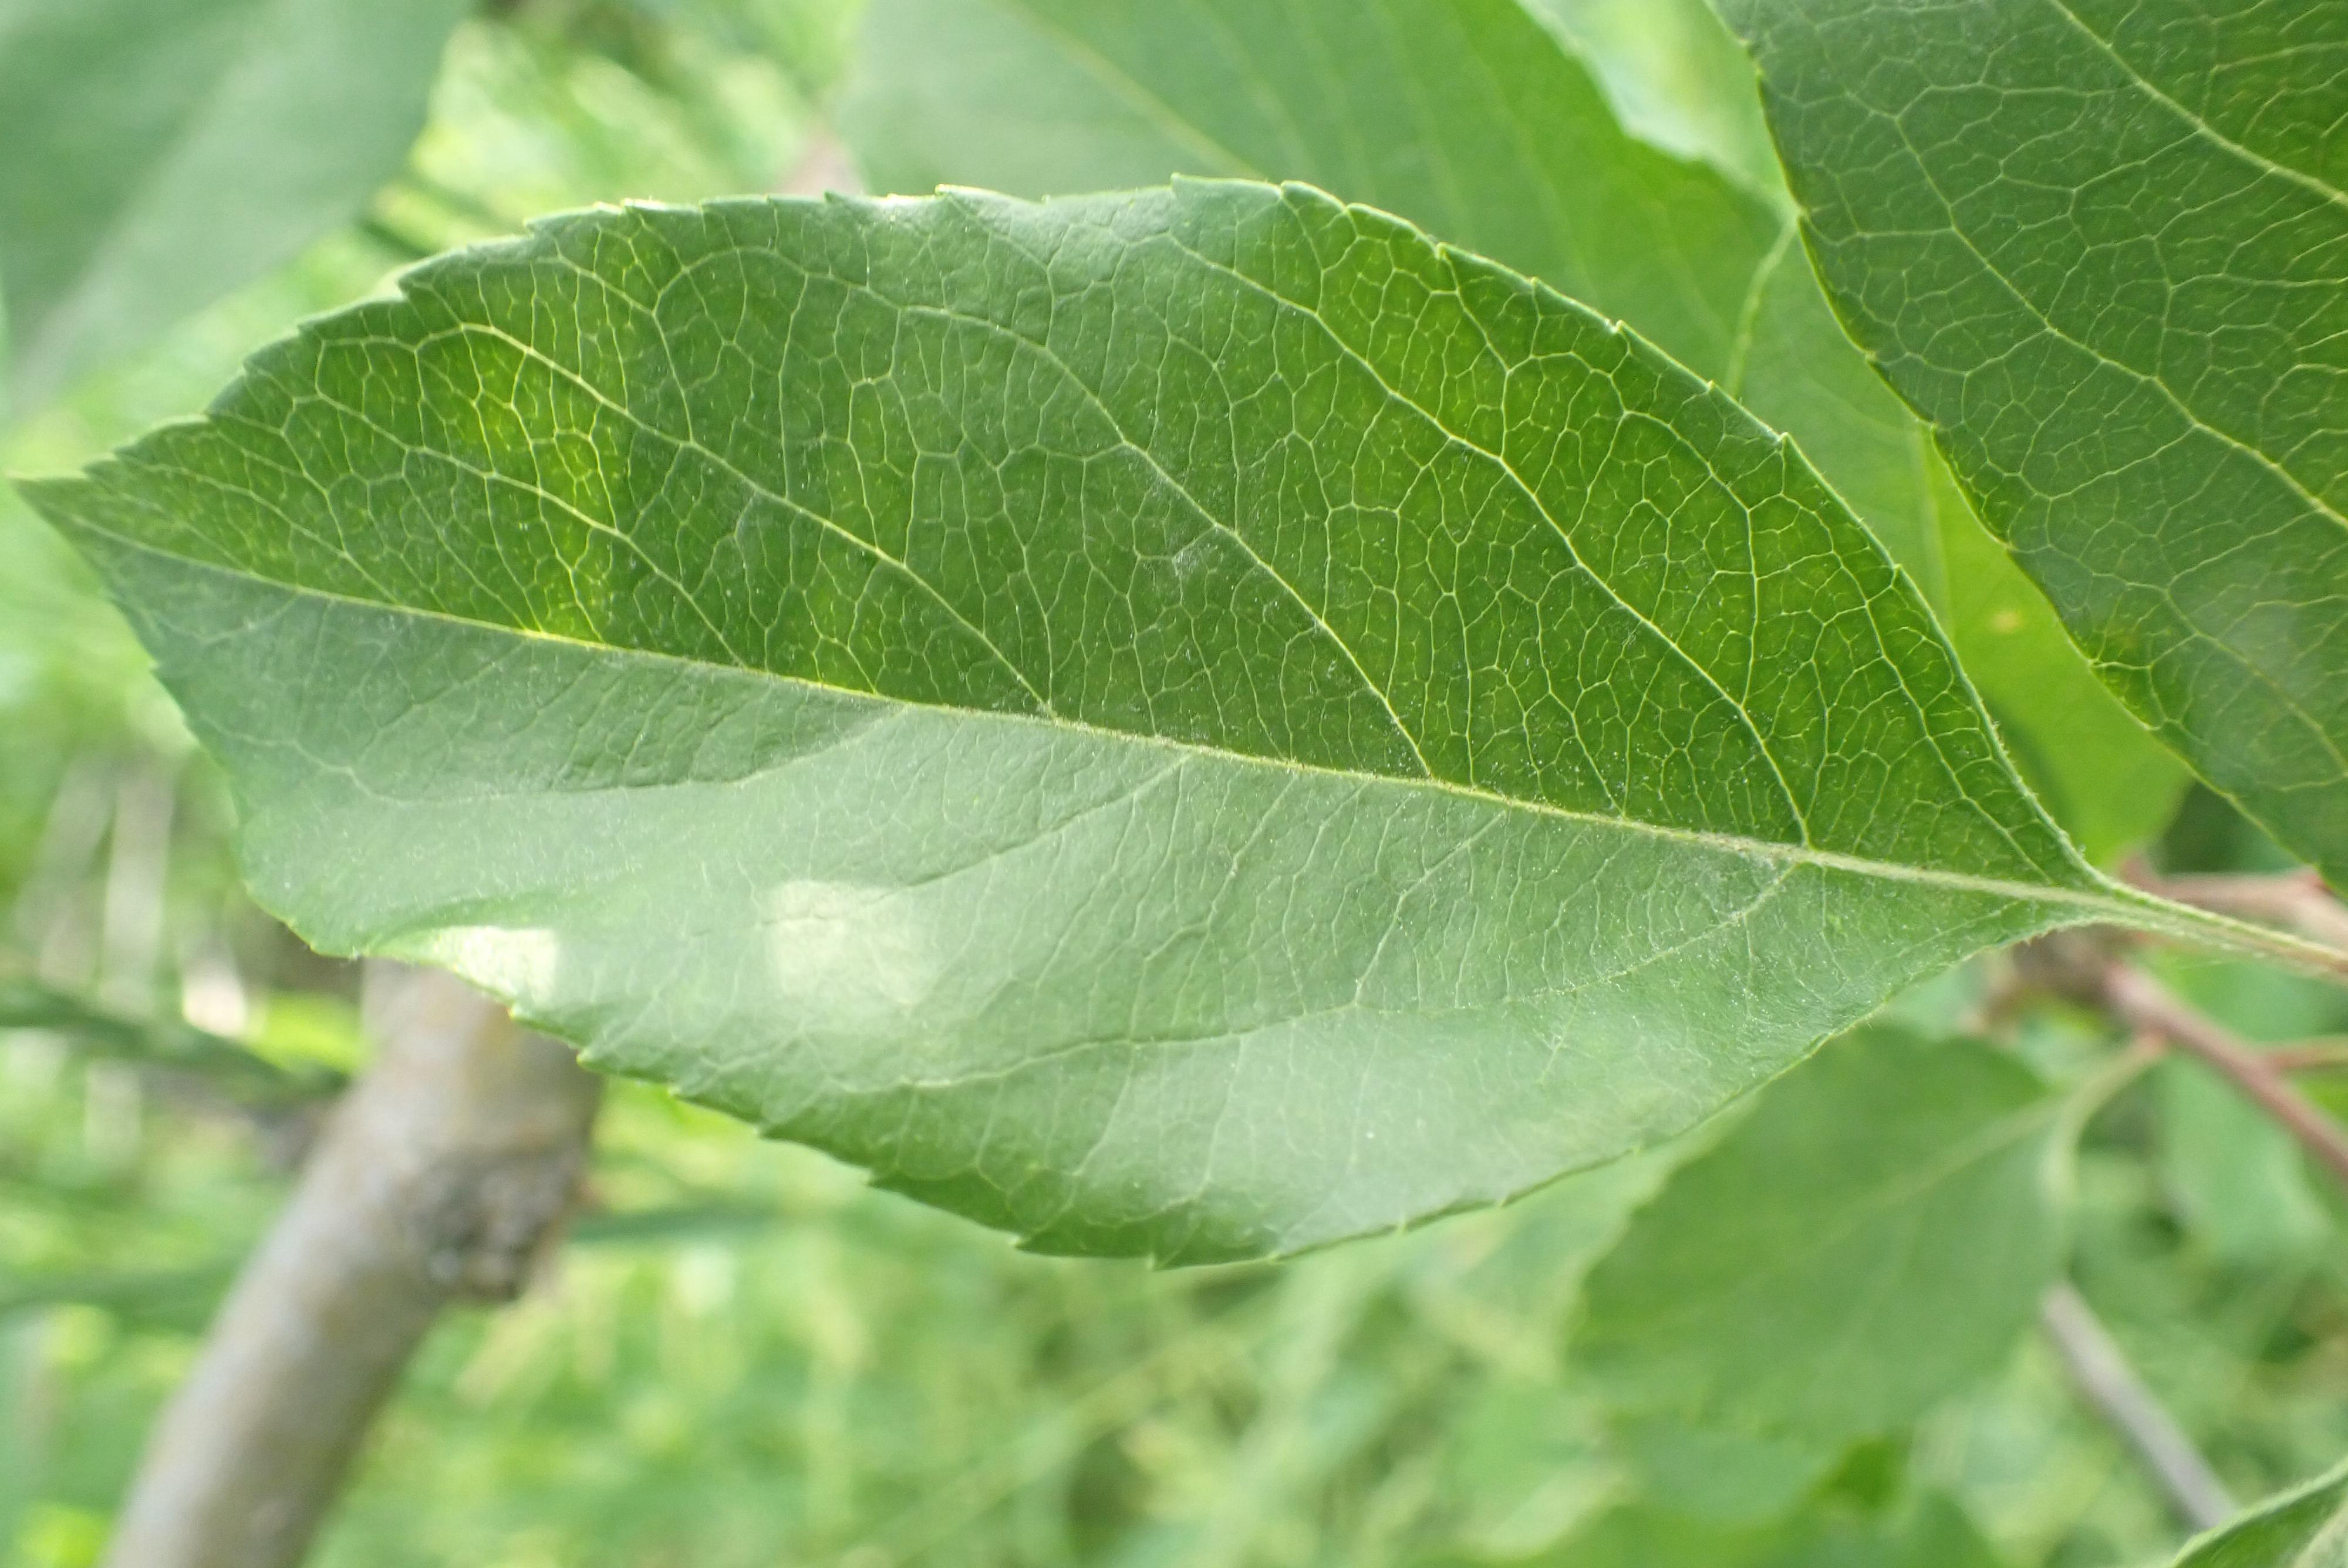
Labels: healthy